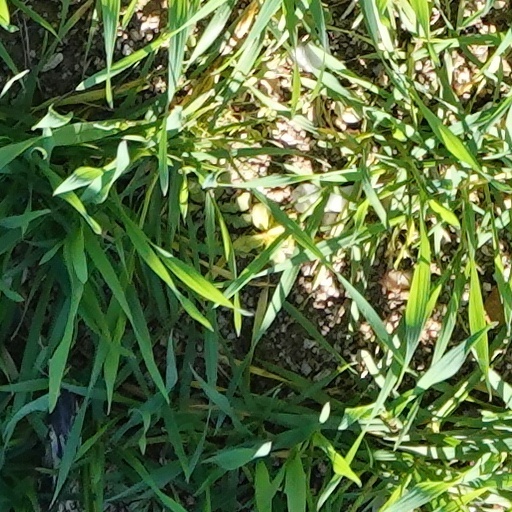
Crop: wheat